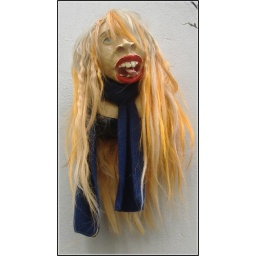
...as seen on a building wall in Augsburg. Wonder what they do in there!!!